Valley Parade

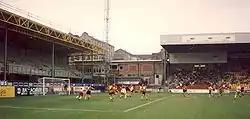
Valley Parade during the early 1990s, after it had been redeveloped following the fire, but before further work at the end of that decade

On 11 May 1985, 56 people died and at least 265 were injured in the Bradford City stadium fire at Valley Parade's main stand; it was one of the UK's worst sporting disasters. The fire started 40 minutes into the club's final game of the 1984–85 season against Lincoln City. The main stand was destroyed in nine minutes. For the next season and the first five months of the 1986–87 season, Bradford City played home games at Leeds United's stadium at Elland Road, Huddersfield Town's ground at Leeds Road and Bradford Northern's Odsal Stadium, while Valley Parade was rebuilt. The Huddersfield-based firm J Wimpenny carried out the £2.6 million work, which included funding from insurance pay-outs, The Football League stadium grants, club funds, and a £1.46 million Government loan obtained by the Bradford MPs Geoffrey Lawler and Max Madden. A new, 5,000 all-seater main stand that was longer than the previous structure, was built. The Kop was covered for the first time and increased to a 7,000 capacity. Other minor work was carried out to the ground's other two stands. On 14 December 1986, 582 days after the fire, The Hon Sir Oliver Popplewell, who had conducted the inquiry into the fire, opened the new stadium before an exhibition match against an England international XI. The new stand was first used for a league game on 26 December when City lost 1–0 to Derby County